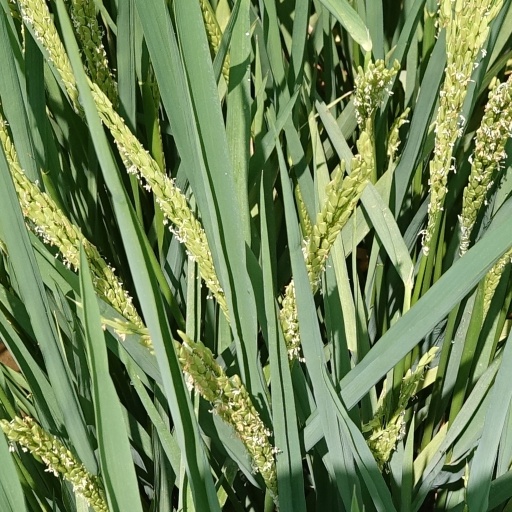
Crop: rice